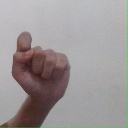
अक्षर: घ